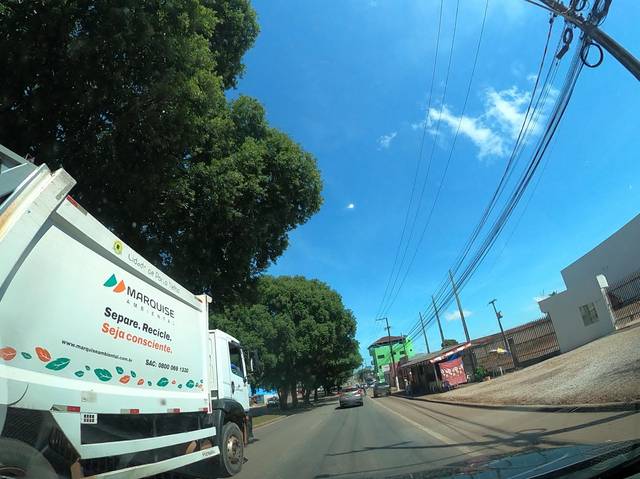
Region: Brazil
Coordinates: -8.743, -63.908